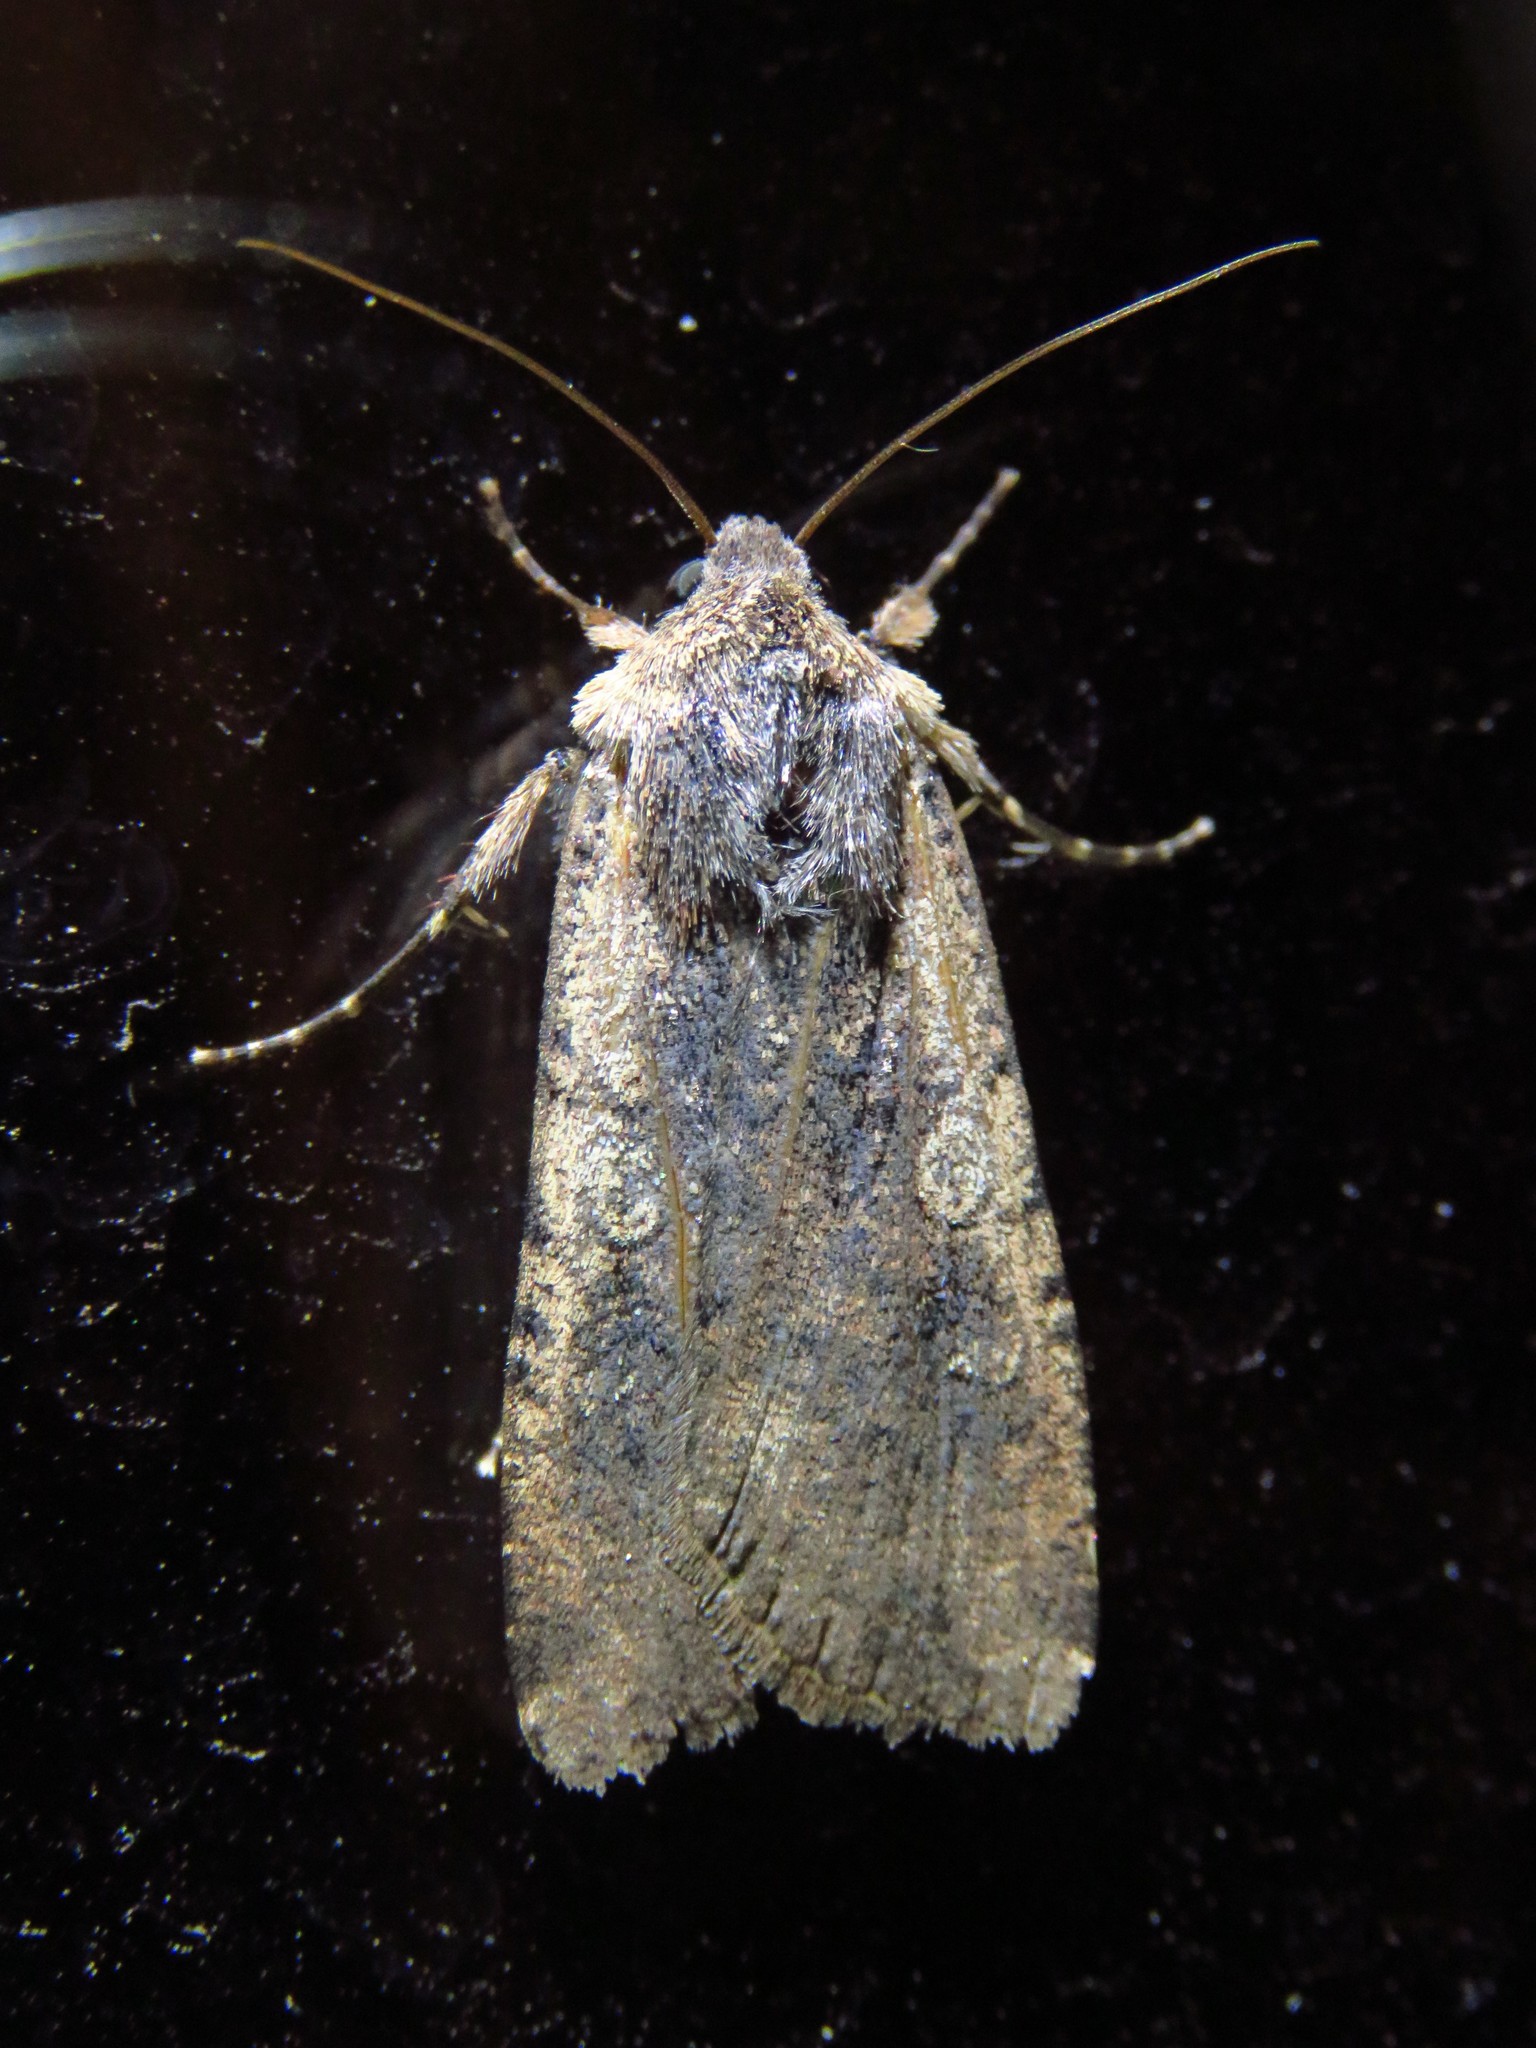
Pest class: cutworms